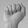
ASL letter: A